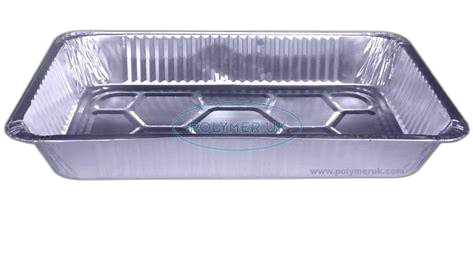
Waste category: metal